Le Mans Prototype

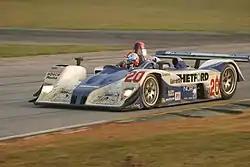
The dominant entry in the short-lived LMP675 class, the MG-Lola EX257

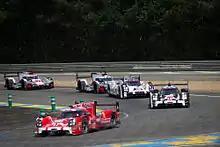
The former LMP1 class competitors, the Porsche 919 Hybrid and Audi R18 e-tron Quattro

In 2017, in order to limit the costs, FIA introduced a new set of LMP2 regulations, which will be locked in through 2020, aiming for a significant power increase, to the range of 150 horsepower (which is expected to lead to a four-second decrease in lap time at Le Mans). Gibson Technology is the exclusive engine supplier for LMP2, producing a four-litre normally-aspirated V8.